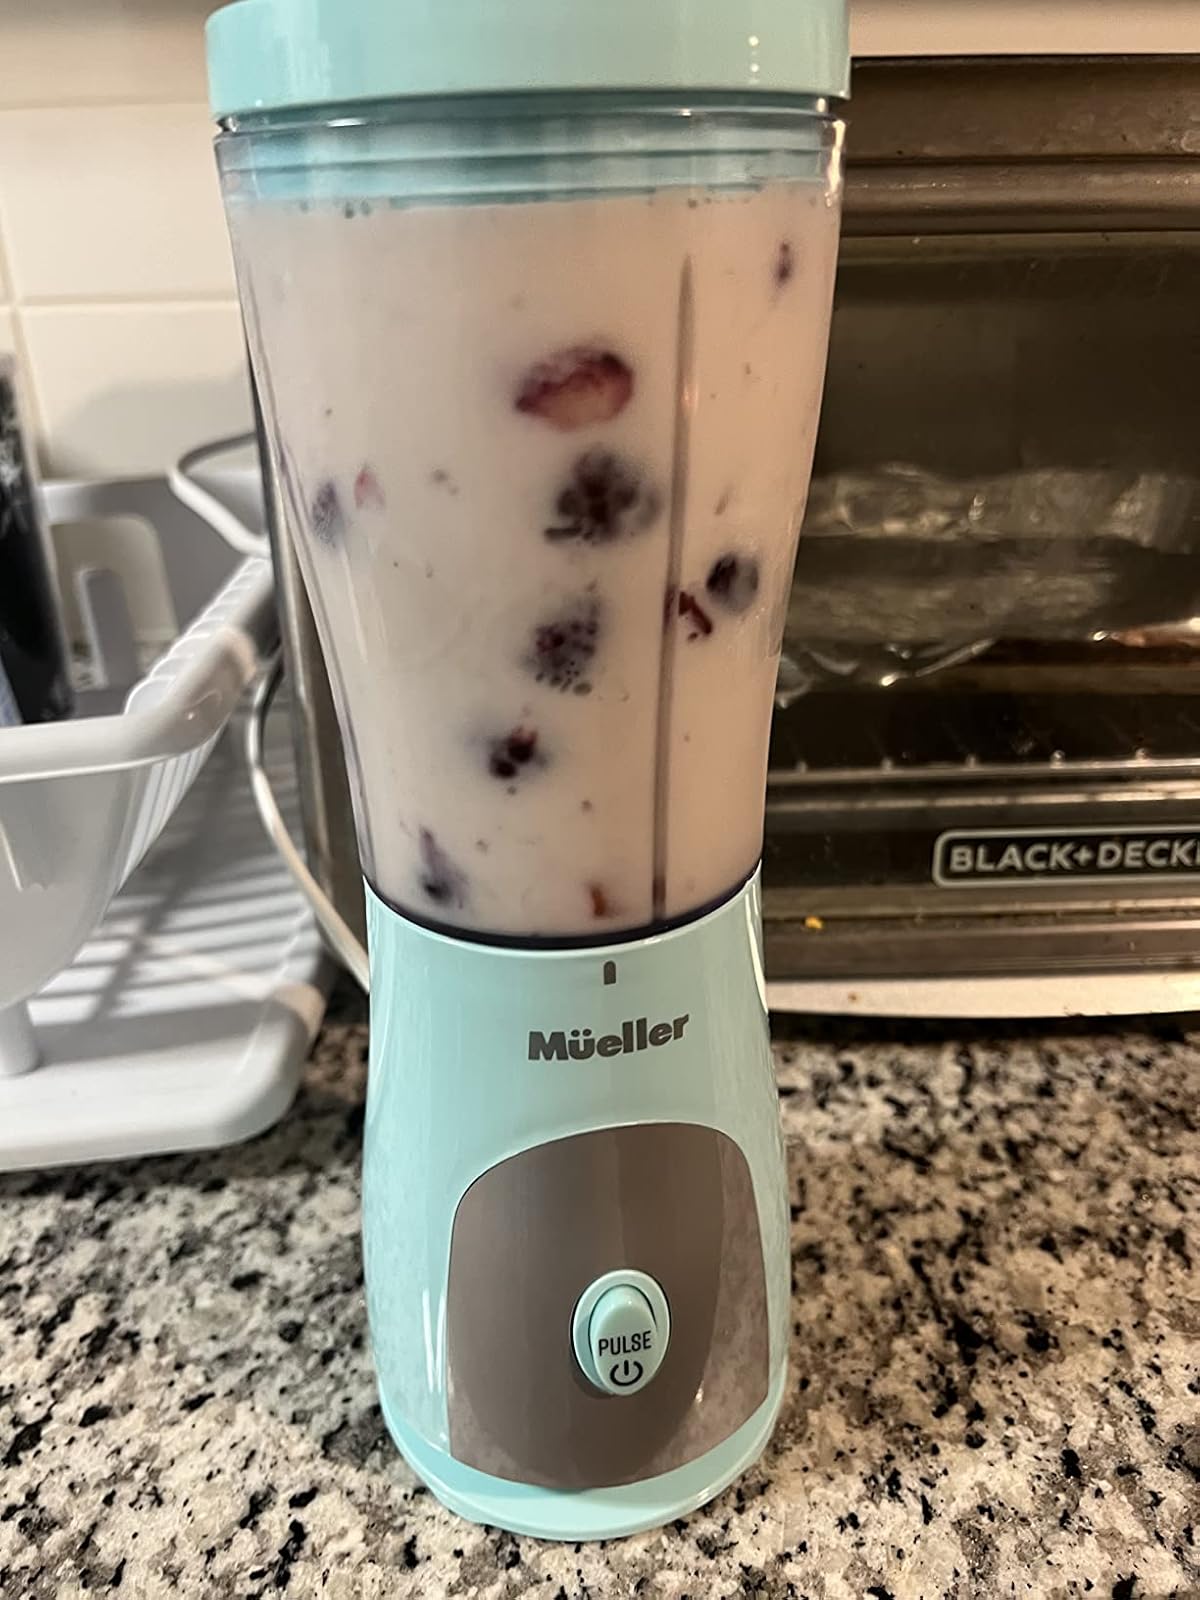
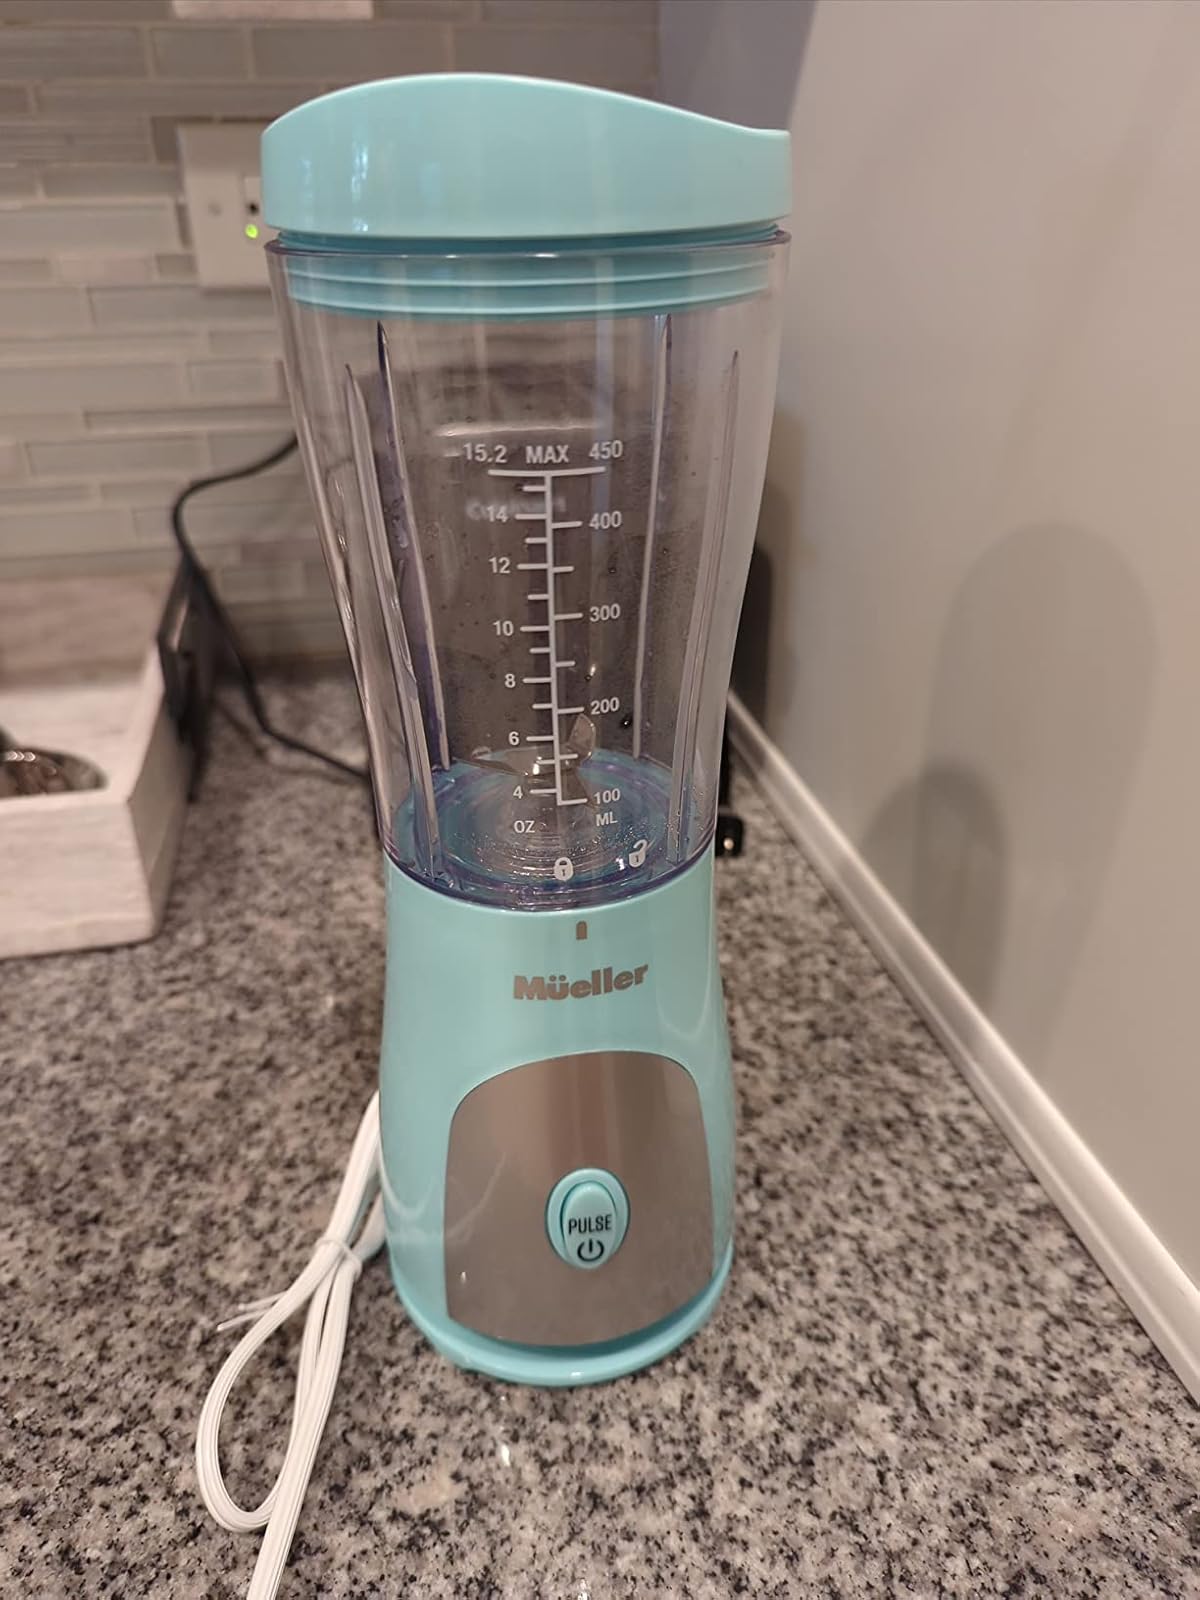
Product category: items_blender
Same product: yes